Clap for Our Carers

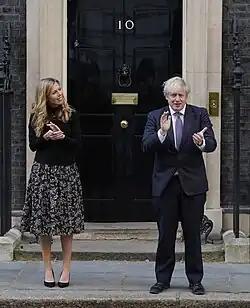
Prime Minister Boris Johnson with his partner Carrie Symonds taking part in 'Clap for our Carers' on the steps of 10 Downing Street

Clap for Our Carers, also known as Clap for Carers, Clap for the NHS, Clap for Key Workers or Clap for Heroes, was a social movement created as a gesture of appreciation for the workers of the United Kingdom's National Health Service (NHS) and other key workers during the global pandemic of Coronavirus disease 2019 (COVID-19), which spread to the United Kingdom in January 2020.